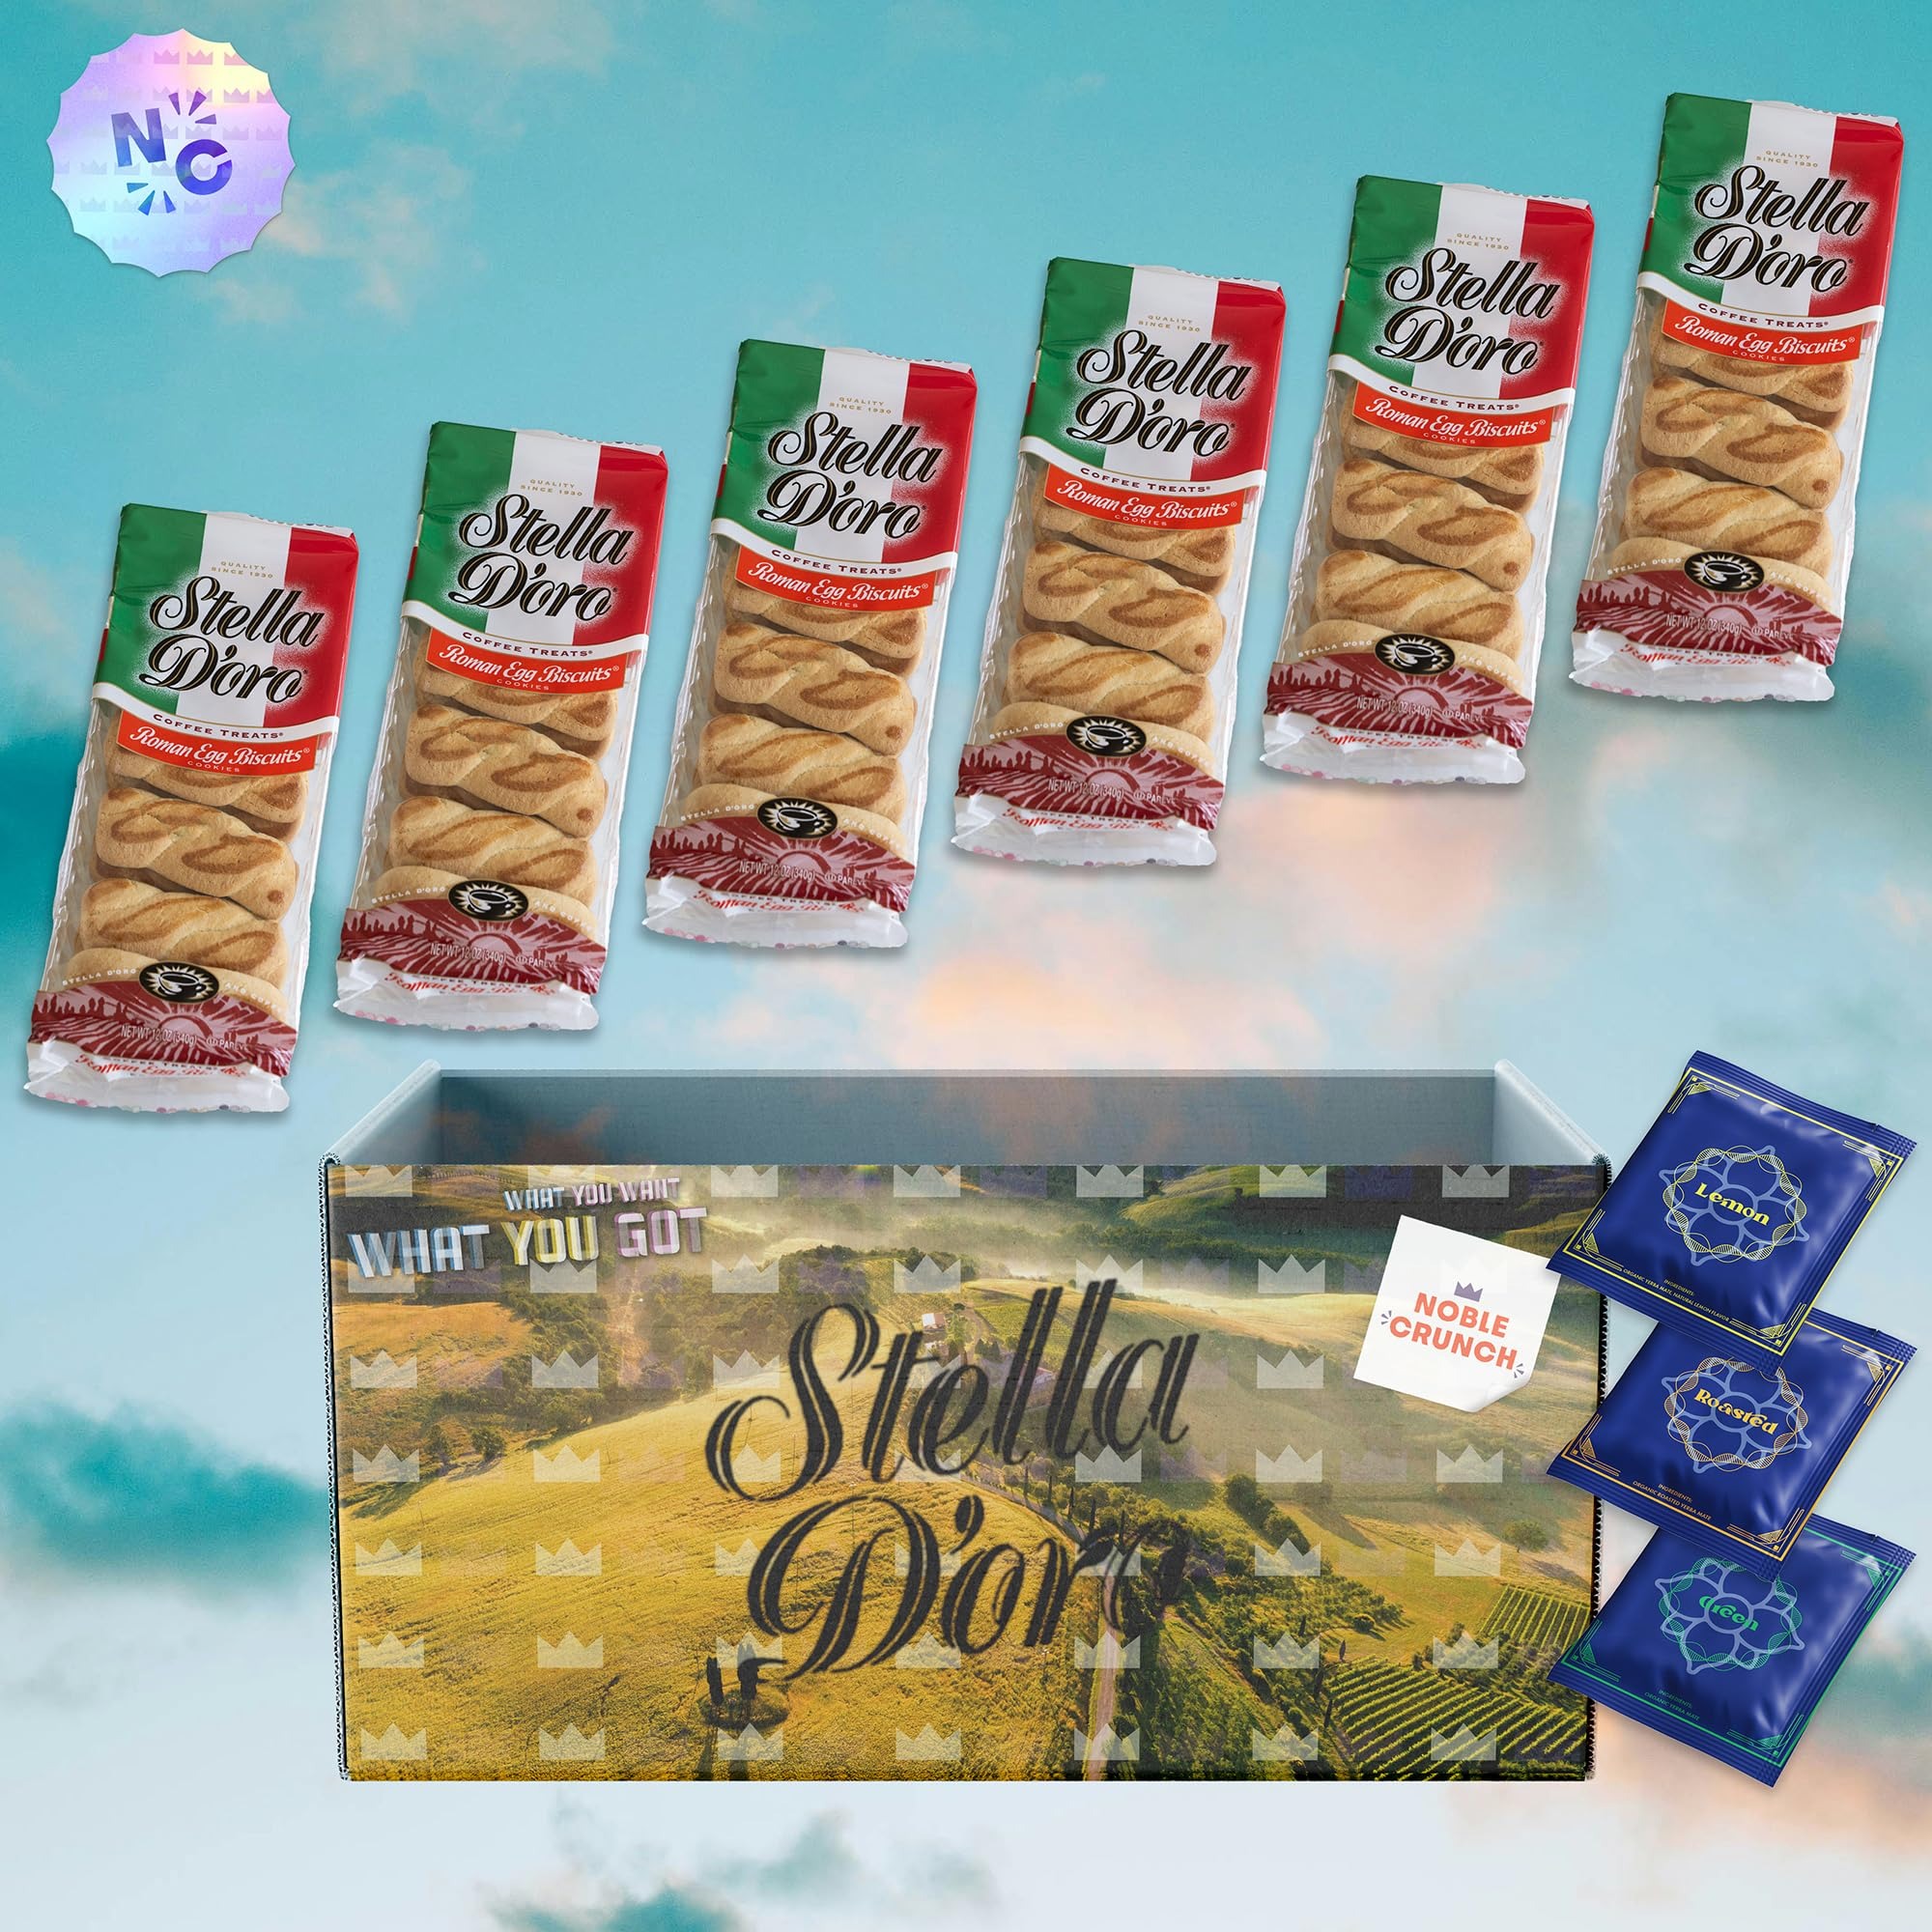
Item Name: Roman Egg Biscuits (6, 12oz packs) - Organic Yerba Mate Teabags (Lemon, Roasted, Green - 3 Teabags) - Gourmet Italian Treats Bundle - 9 Items Total
Bullet Point 1: 🍪 GOURMET ITALIAN SNACKS — Dive into the authentic taste of Italy with 6 packs of Roman Egg Biscuits, a perfect blend of tradition and craftsmanship, offering a luxurious snack experience for those who appreciate the finer things.
Bullet Point 2: 🍵 ORGANIC YERBA MATE TEA — Energize your day with our selection of organic yerba mate teabags in Green, Lemon, and Roasted flavors, each providing a unique, refreshing taste and the perfect antioxidant boost.
Bullet Point 3: ☕ ARTISAN COFFEE TREATS — Elevate your coffee moments with our exquisite Roman Egg Biscuits Coffee Treats, crafted to complement your morning brew or afternoon espresso with a touch of Italian elegance.
Bullet Point 4: 🌿 HEALTHY BREAKFAST BISCUITS — Start your day right with our healthy, artisan-crafted biscuits, a nutritious alternative to traditional breakfast options, ideal for those seeking a wholesome, energizing morning treat.
Bullet Point 5: 🎁 EXCLUSIVE FOOD GIFT — This premium snack bundle, with its variety of exquisite flavors and high-quality ingredients, makes an exceptional gift for the discerning food lover, offering a one-of-a-kind gourmet experience.
Product Description: <b>Roman Egg Biscuits (6, 12oz packs) - Organic Yerba Mate Teabags (Lemon, Roasted, Green - 3 Teabags) - Gourmet Italian Treats Bundle - 9 Items Total<b> <br><br> Indulge in a taste of Italy with our exclusive snack bundle, featuring 6 packs of Roman Egg Biscuits Coffee Treats (12 oz each), perfect for starting your day or as a sophisticated coffee companion. Plus, enjoy the unique bonus of 3 organic yerba mate teabags in invigorating Green, zesty Lemon, and rich Roasted flavors, one of each to elevate your tea experience. <br><br> This specially curated collection of 9 items is a dream come true for lovers of Italian treats, breakfast cookie enthusiasts, and organic tea aficionados seeking authentic, gourmet flavors in every bite and sip.
Value: 72.0
Unit: Ounce

Price: 37.49